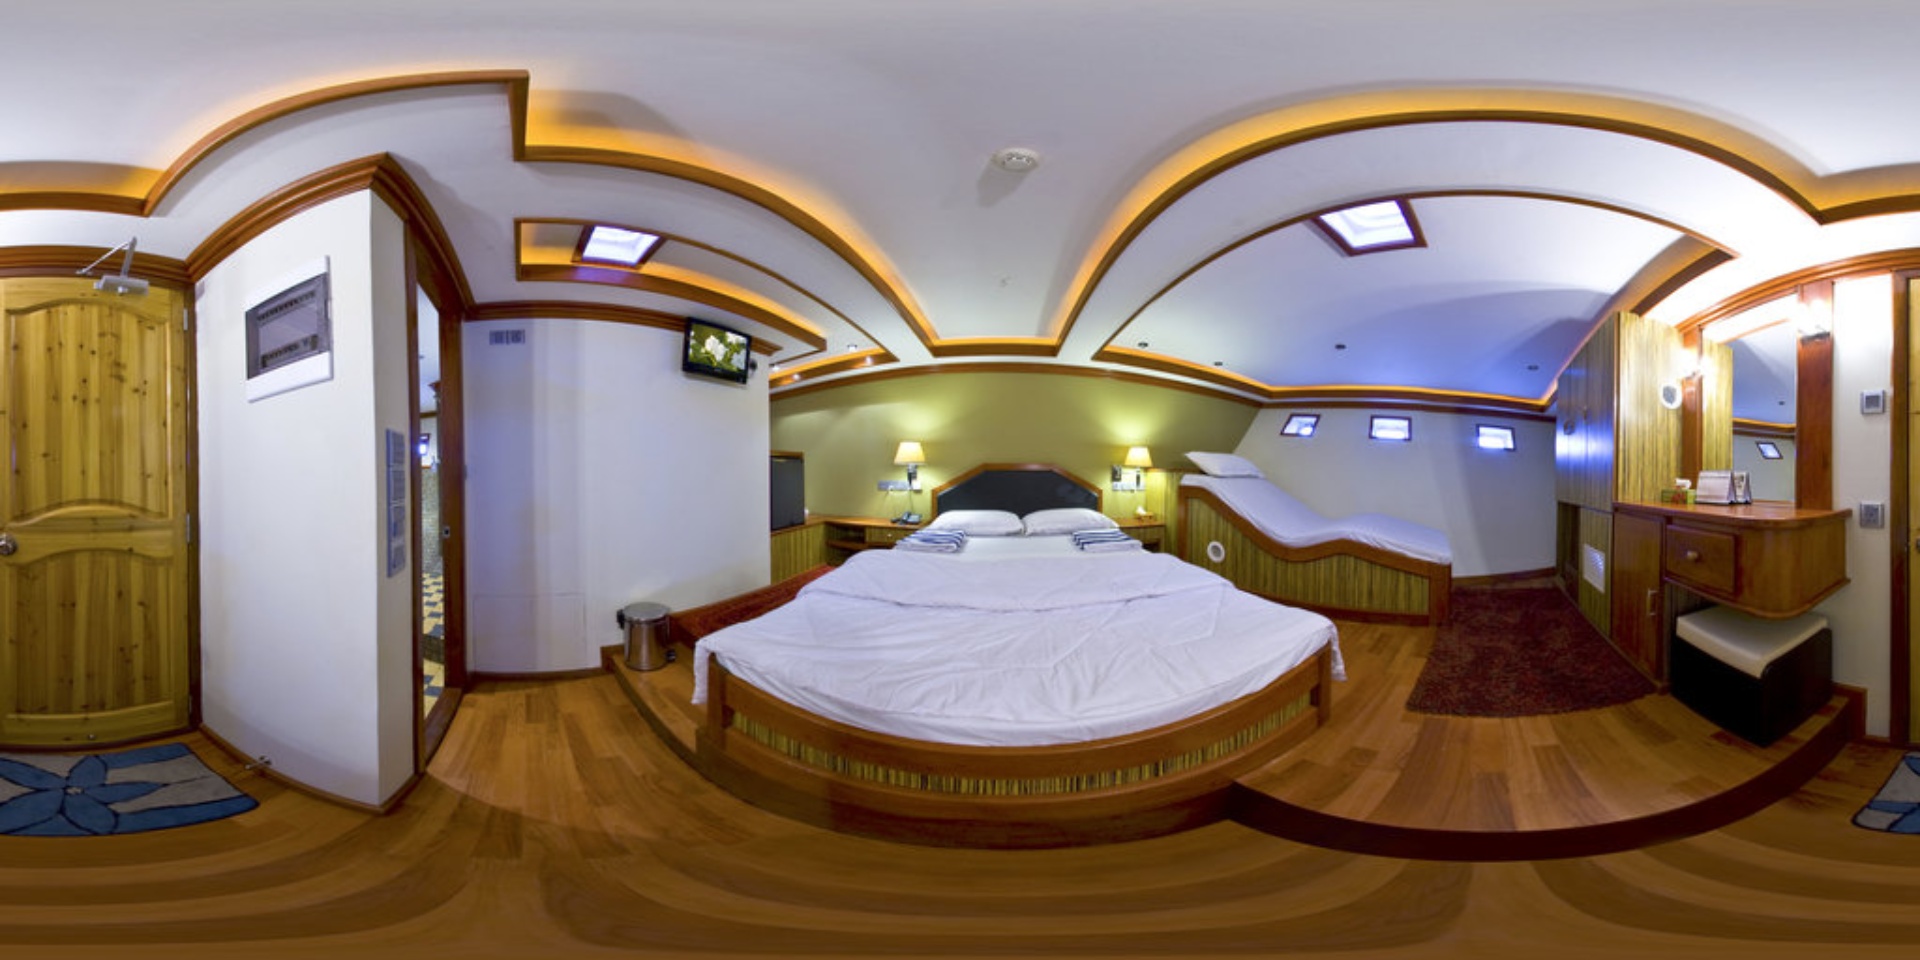
Referred object: the small silver trash can next to the bed

Referred object: the white bed with wooden frame